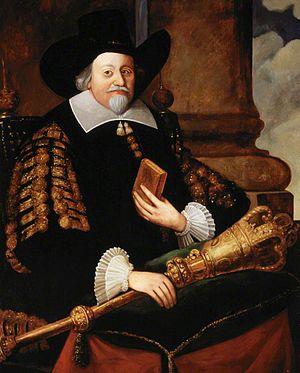
Francis Rous, né vers 1581 à Dittisham dans le Devon et mort le 7 janvier 1659 à Acton, est un théologien puritain et homme politique anglais. Il préside le « Parlement décharné », le semblant de parlement durant la dictature militaire d'Oliver Cromwell.